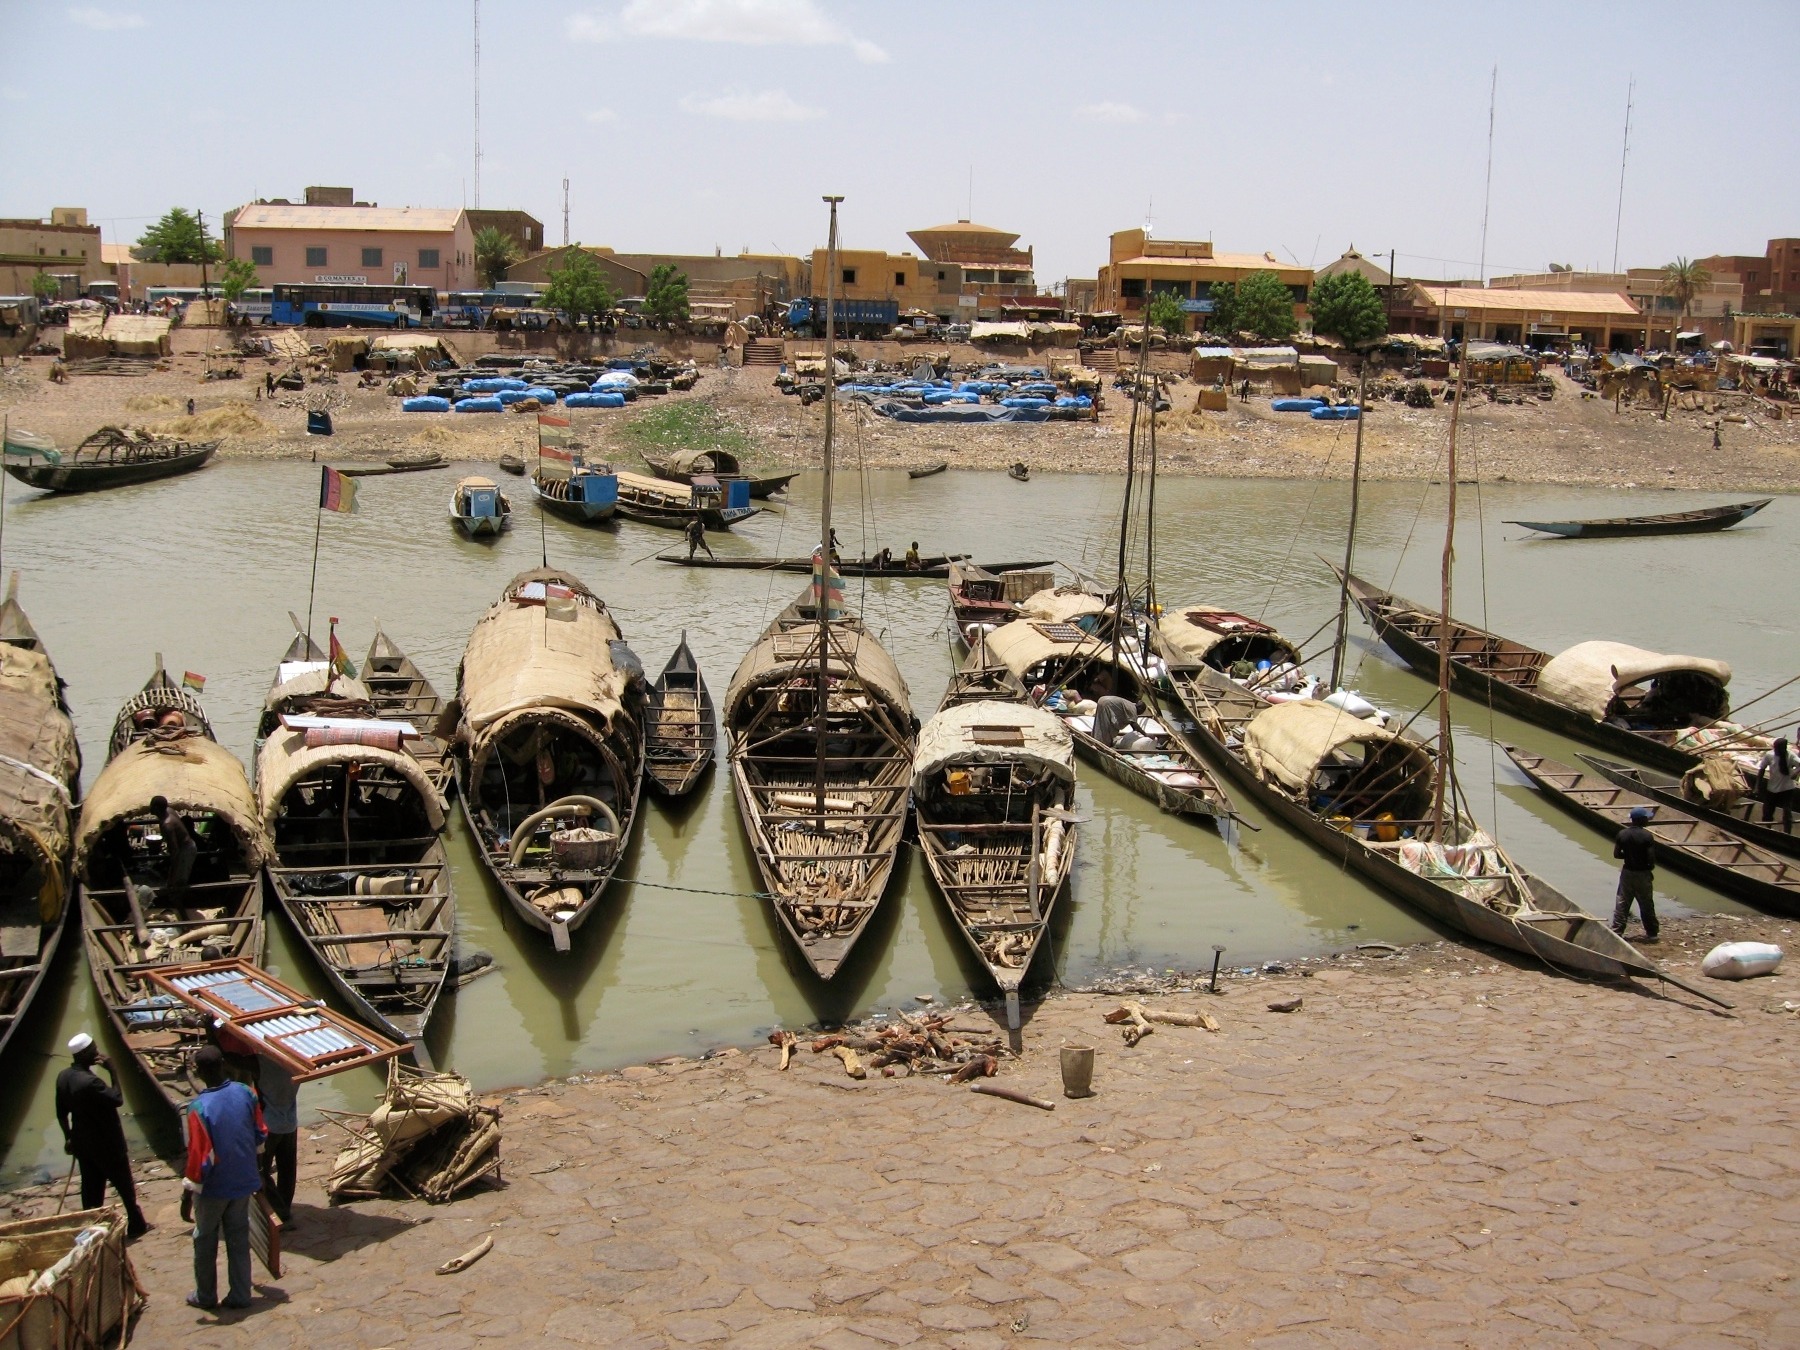
beach, sea, water, nature, boat, shore, town, river, shoreline, village, vehicle, produce, marina, outside, mali, buildings, boating, boats, good, watercraft, muddy